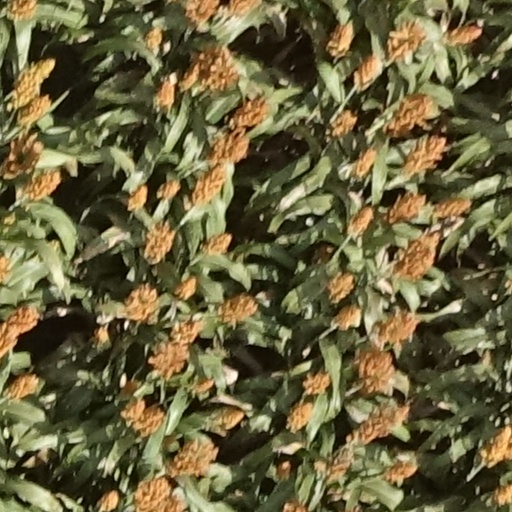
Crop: sorghum